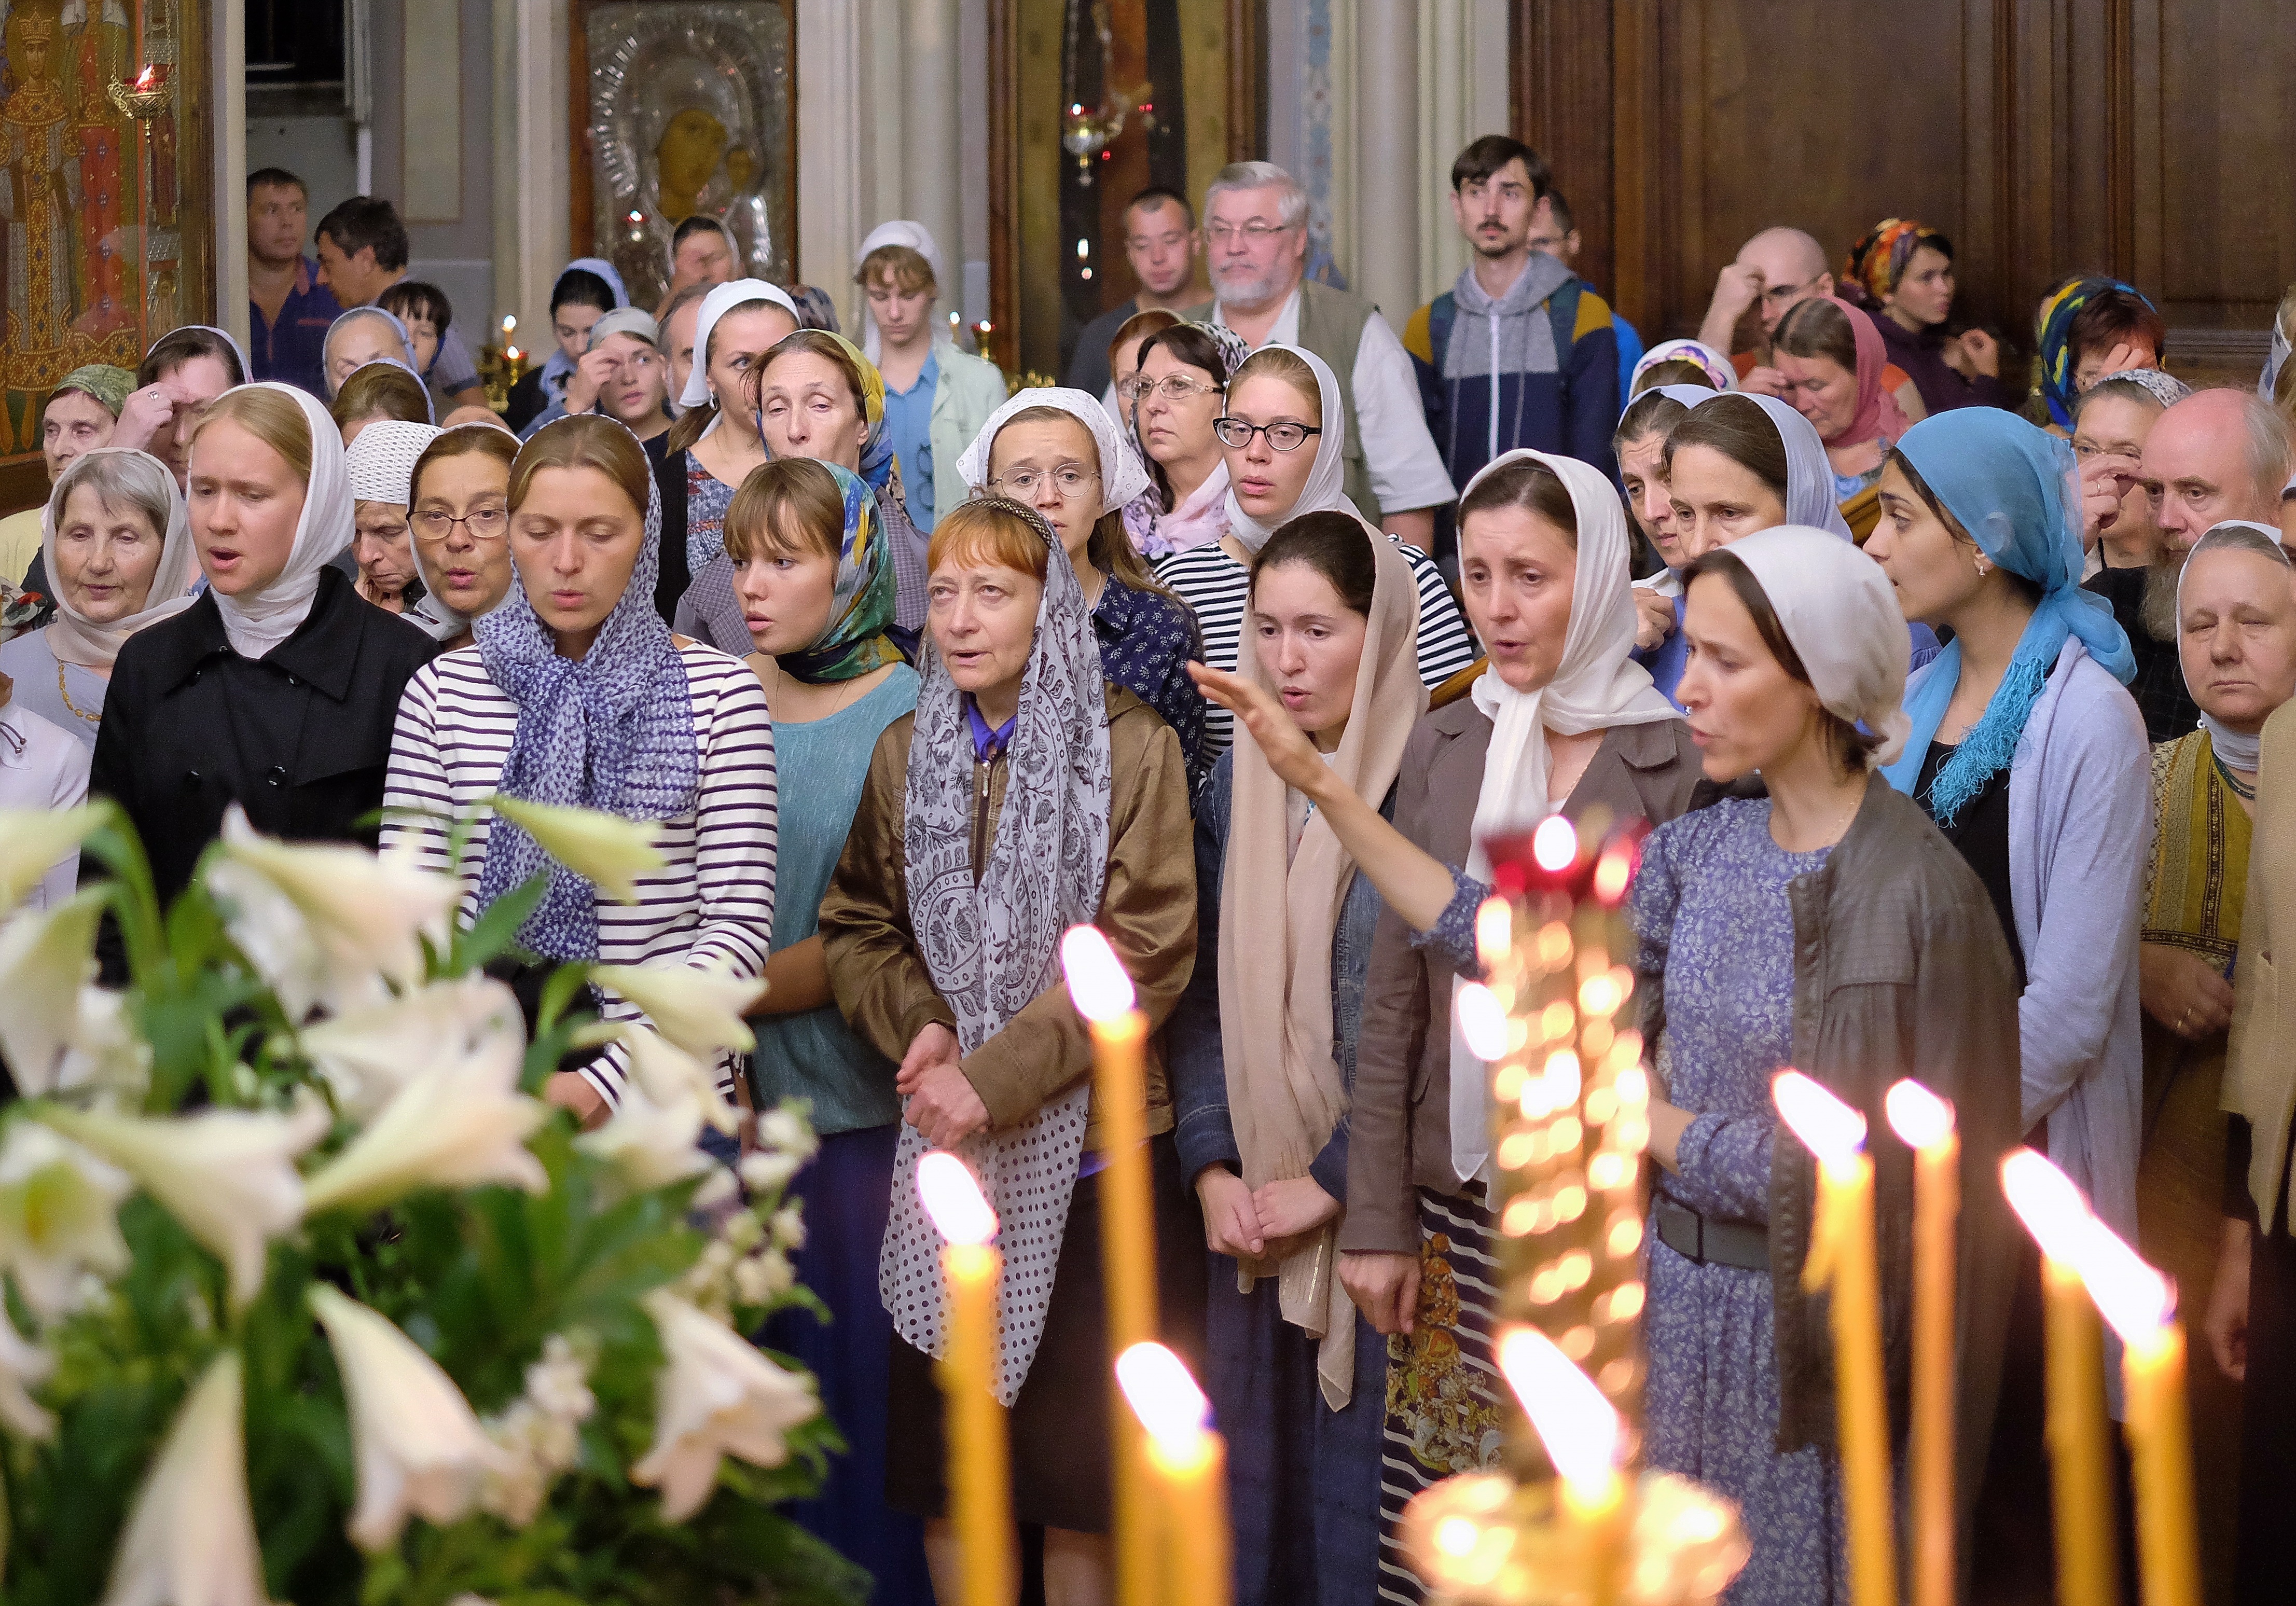
people, meal, holiday, choir, wedding, ceremony, monastery, event, ritual, orthodoxy